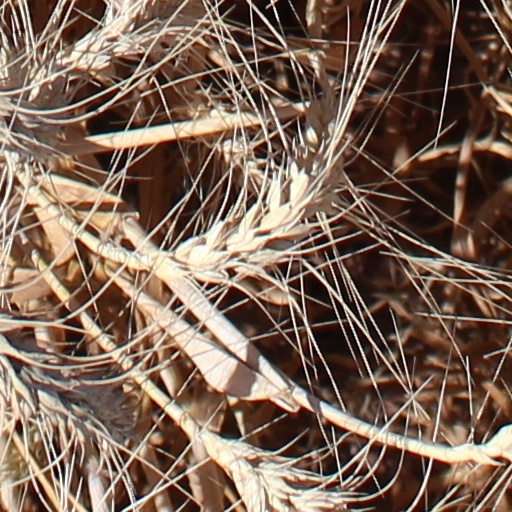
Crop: wheat